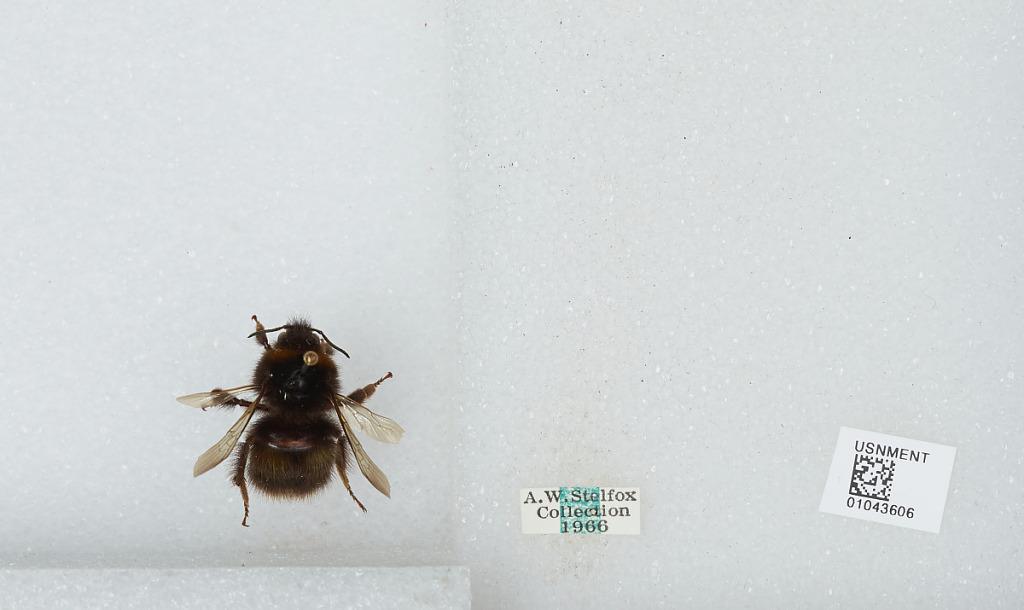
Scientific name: Bombus sp.